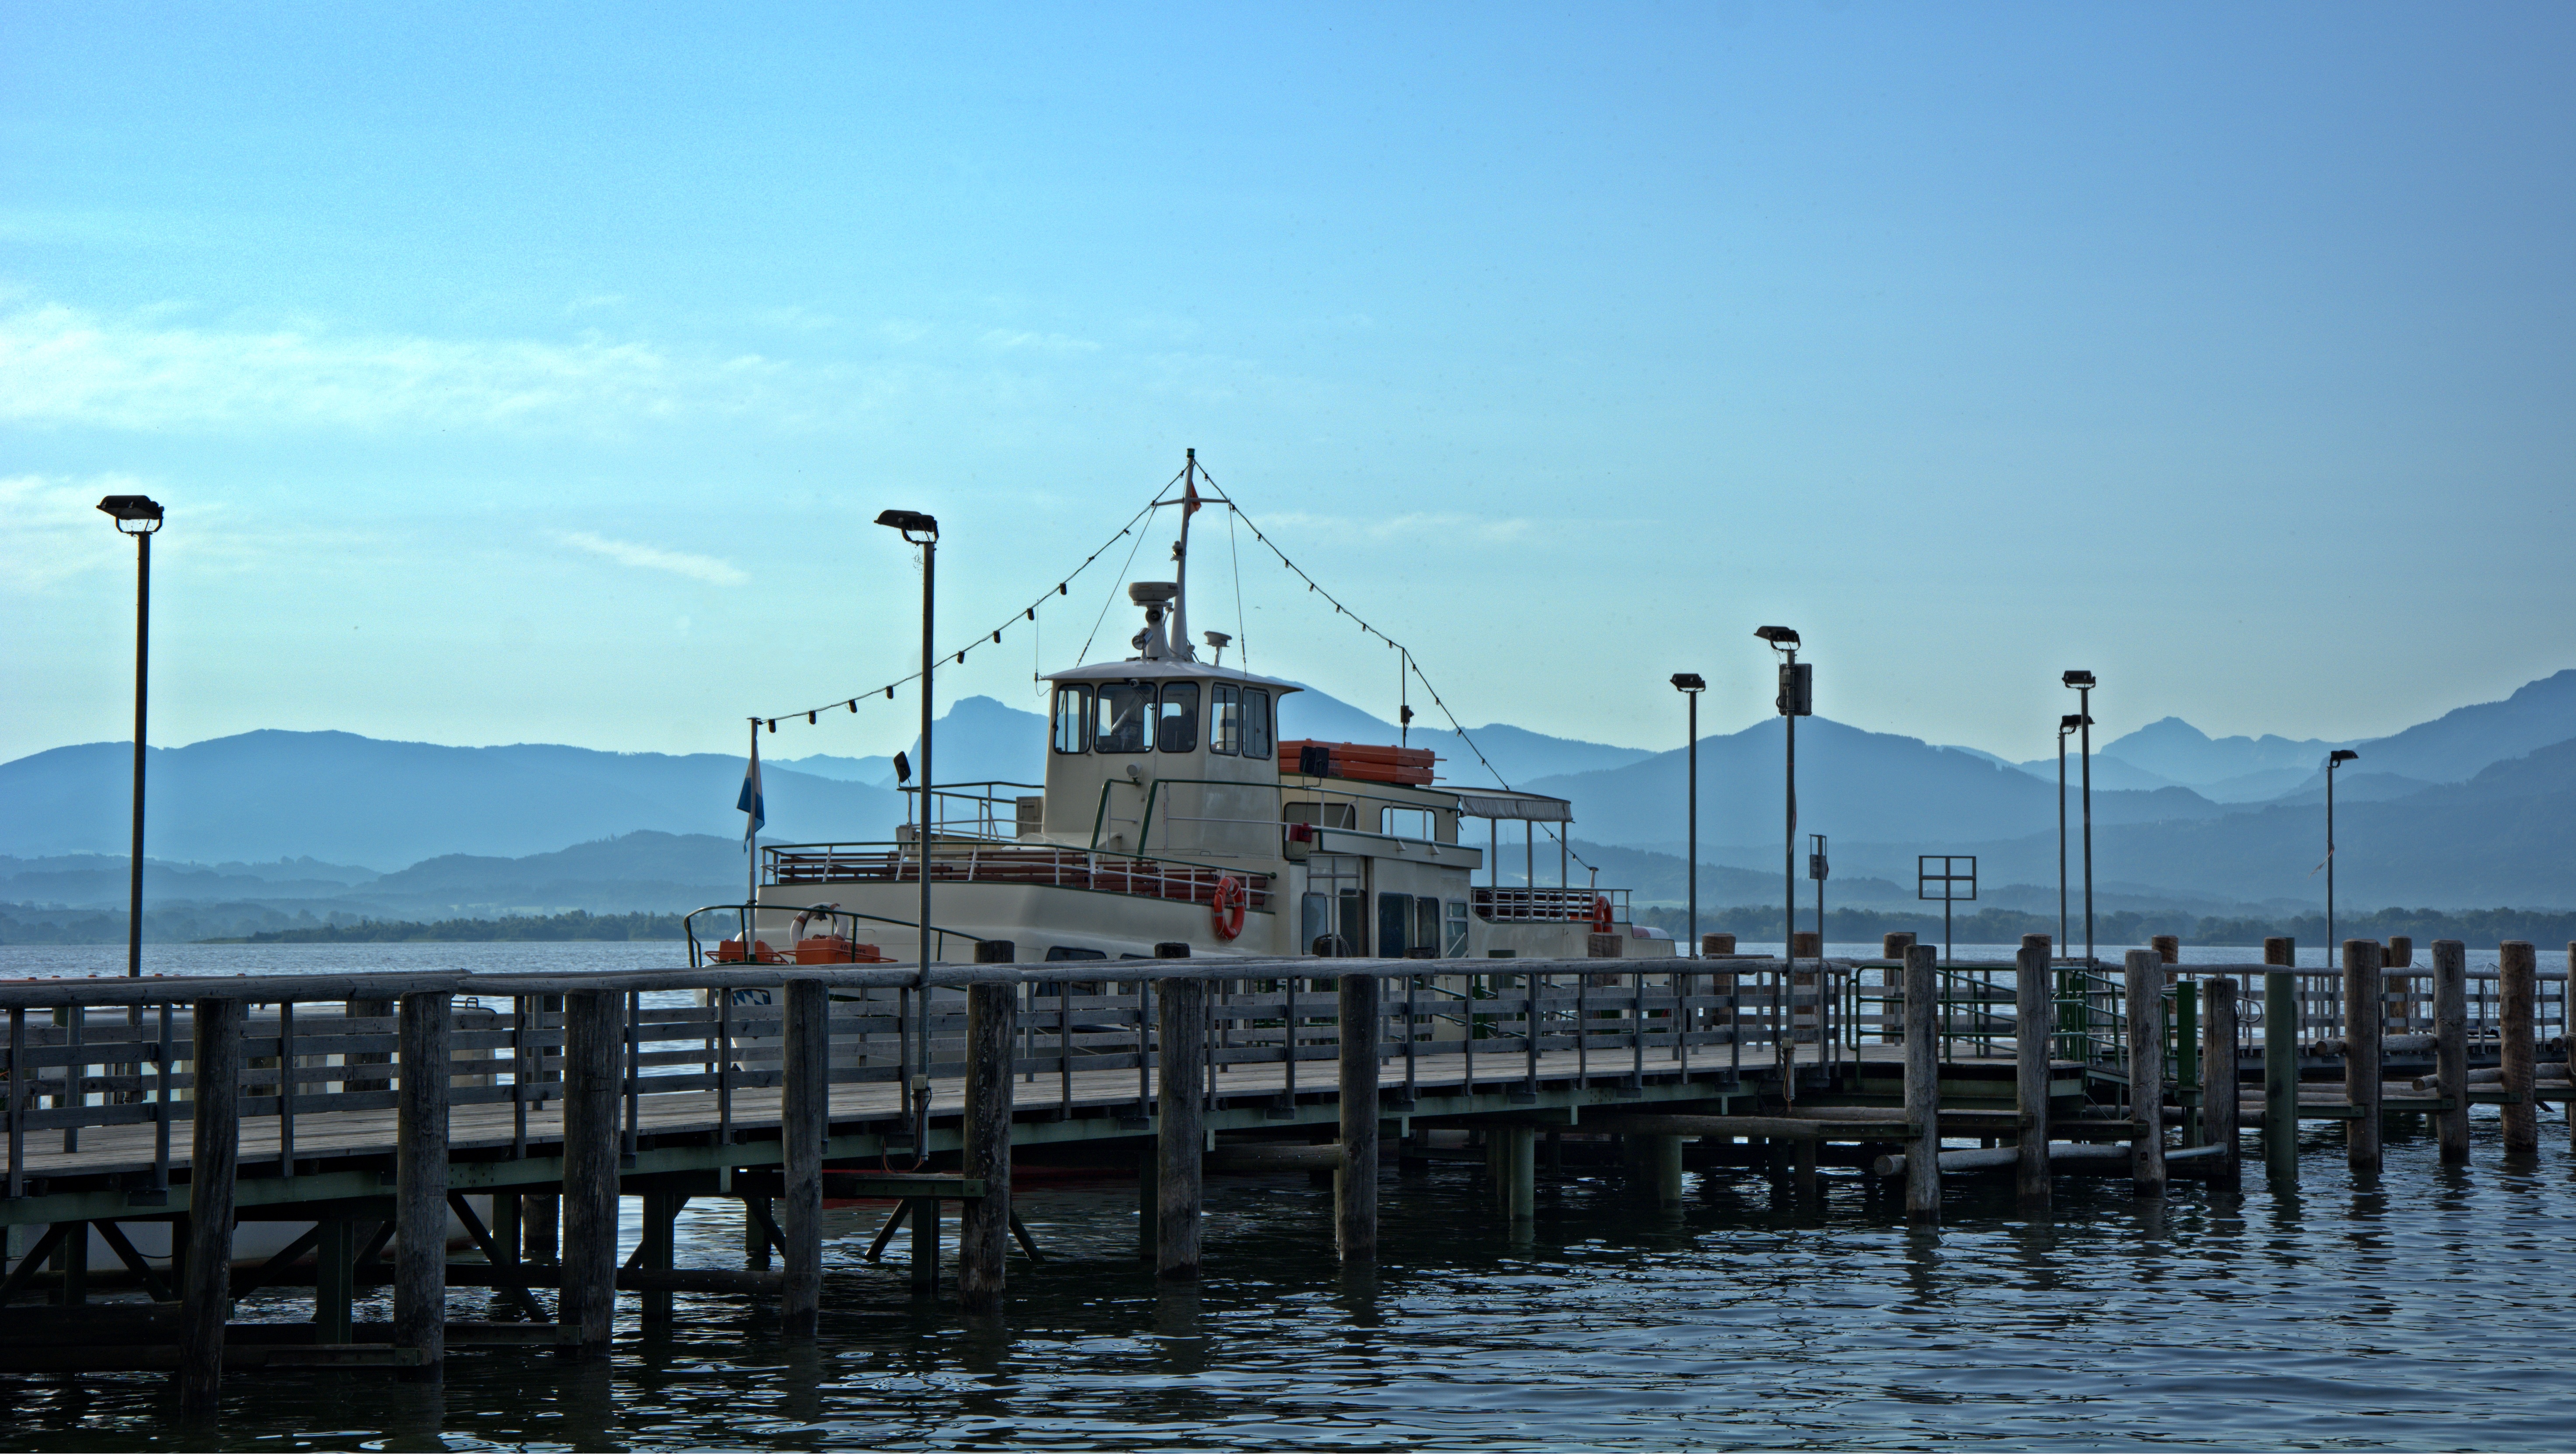
sea, coast, ocean, dock, boardwalk, boat, lake, pier, ship, transport, web, vehicle, holiday, bay, harbor, marina, port, jetty, leisure, waterway, ferry, channel, shipping, anchorage, investors, chiemsee, passenger ship